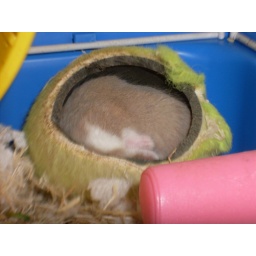
Mina's been sleeping in this tennis ball lately, I wouldn't blame her though, it looks comfy and cozy